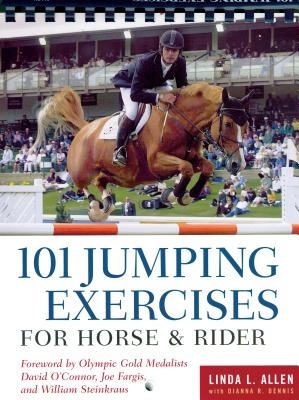
101 Jumping Exercises for Horse & Rider
Get jumping This collection presents a logical series of fun and rewarding exercises that are designed to develop your horse-jumping skills. With straightforward instructions and clear arena maps, this guide can be hung on a pole and easily referenced from the saddle. In addition to clearly articulated goals and progressively difficult variations, each exercise also includes encouraging advice on what the rider should keep in mind while jumping. Saddle up and get ready to fly through the air with grace and confidence. Author: Linda Allen, Dianna Robin Dennis Publisher: Storey Publishing Published: 11/18/2002 Pages: 227 Binding Type: Paperback Weight: 1.57lbs Size: 8.48h x 11.51w x 0.84d ISBN: 9781580174657 About the Author Allen, Linda: - Linda Allen is an Olympic course designer and an internationally recognized clinician on riding, show jumping, and course design. She is a former rider for the United States in international jumping competitions, and she designed the show-jumping courses for the 1996 Olympic Games in Atlanta, Georgia, as well as for other major international competitions. She is a licensed judge and a columnist for The Chronicle of the Horse . She lives in Salinas, California. Dennis, Dianna Robin: - Dianna Robin Dennis is a full-time equestrian writer and lifelong rider. She has written for many equestrian magazines in the United States and abroad, including The Chronicle of the Horse and Equestrian (Horse Show) magazine.
Brand: Storey Publishing
Category: Sporting Goods > Athletics > Basketball > Basketball Training Aids > Basketball Jump Trainers